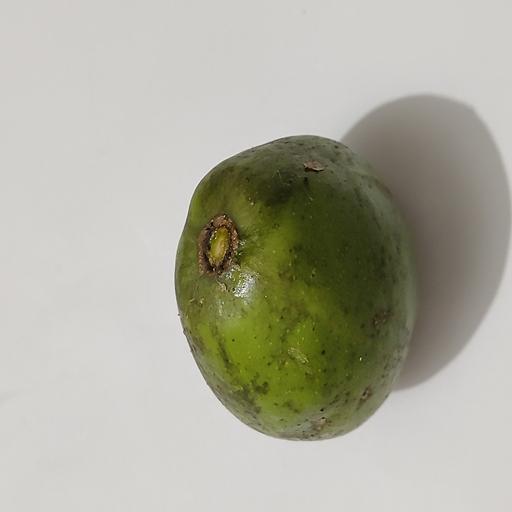
Crop type: Hog Plum